Sergei Georgievich, 8th Duke of Leuchtenberg

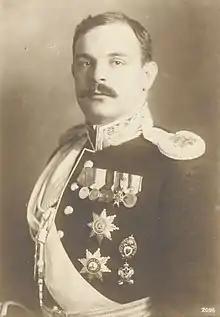
Sergei Georgievich, c. 1917

Prince Sergei Georgievich Romanowsky, 8th Duke of Leuchtenberg (4 July 1890 – 7 January 1974), was the son of Prince George Maximilianovich Romanowsky, 6th Duke of Leuchtenberg, and his second wife, Princess Anastasia of Montenegro. He succeeded his half-brother Alexander Georgievich as Duke of Leuchtenberg in 1942 and held the title until his death in 1974.